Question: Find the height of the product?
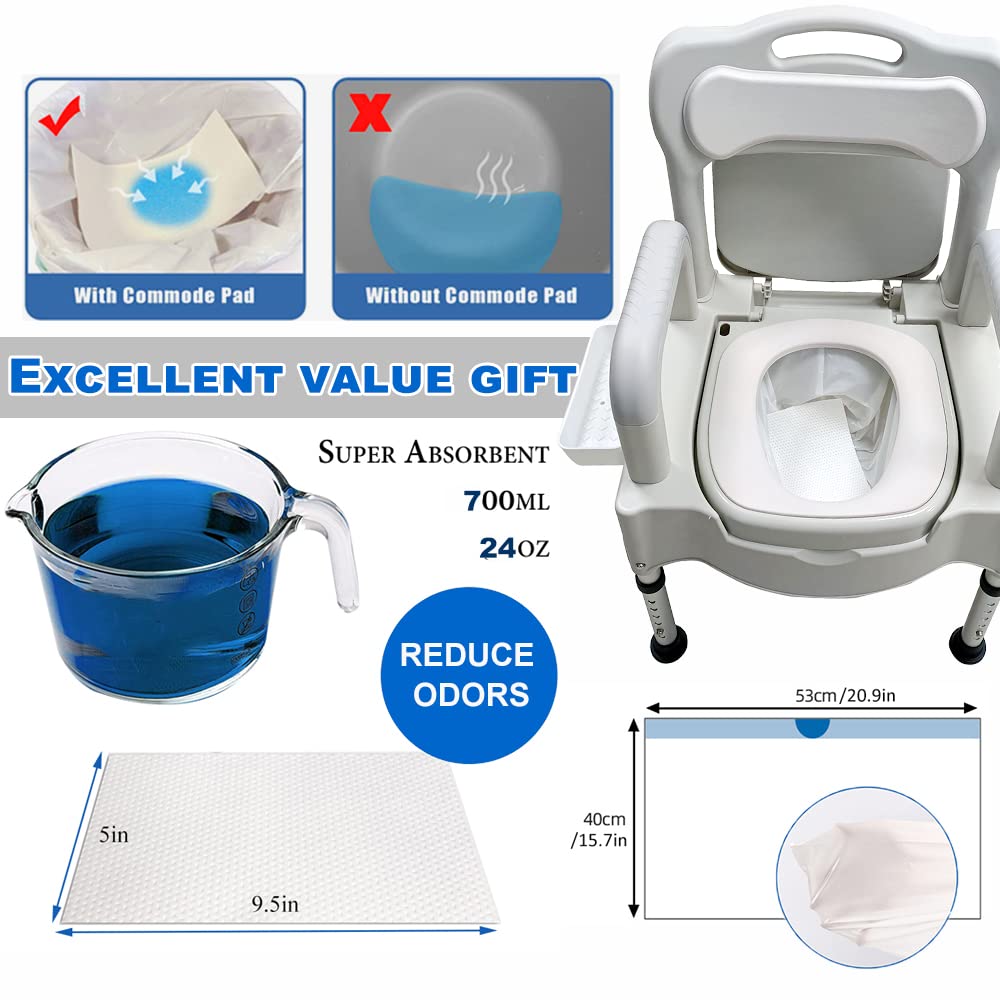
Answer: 40.0 centimetre